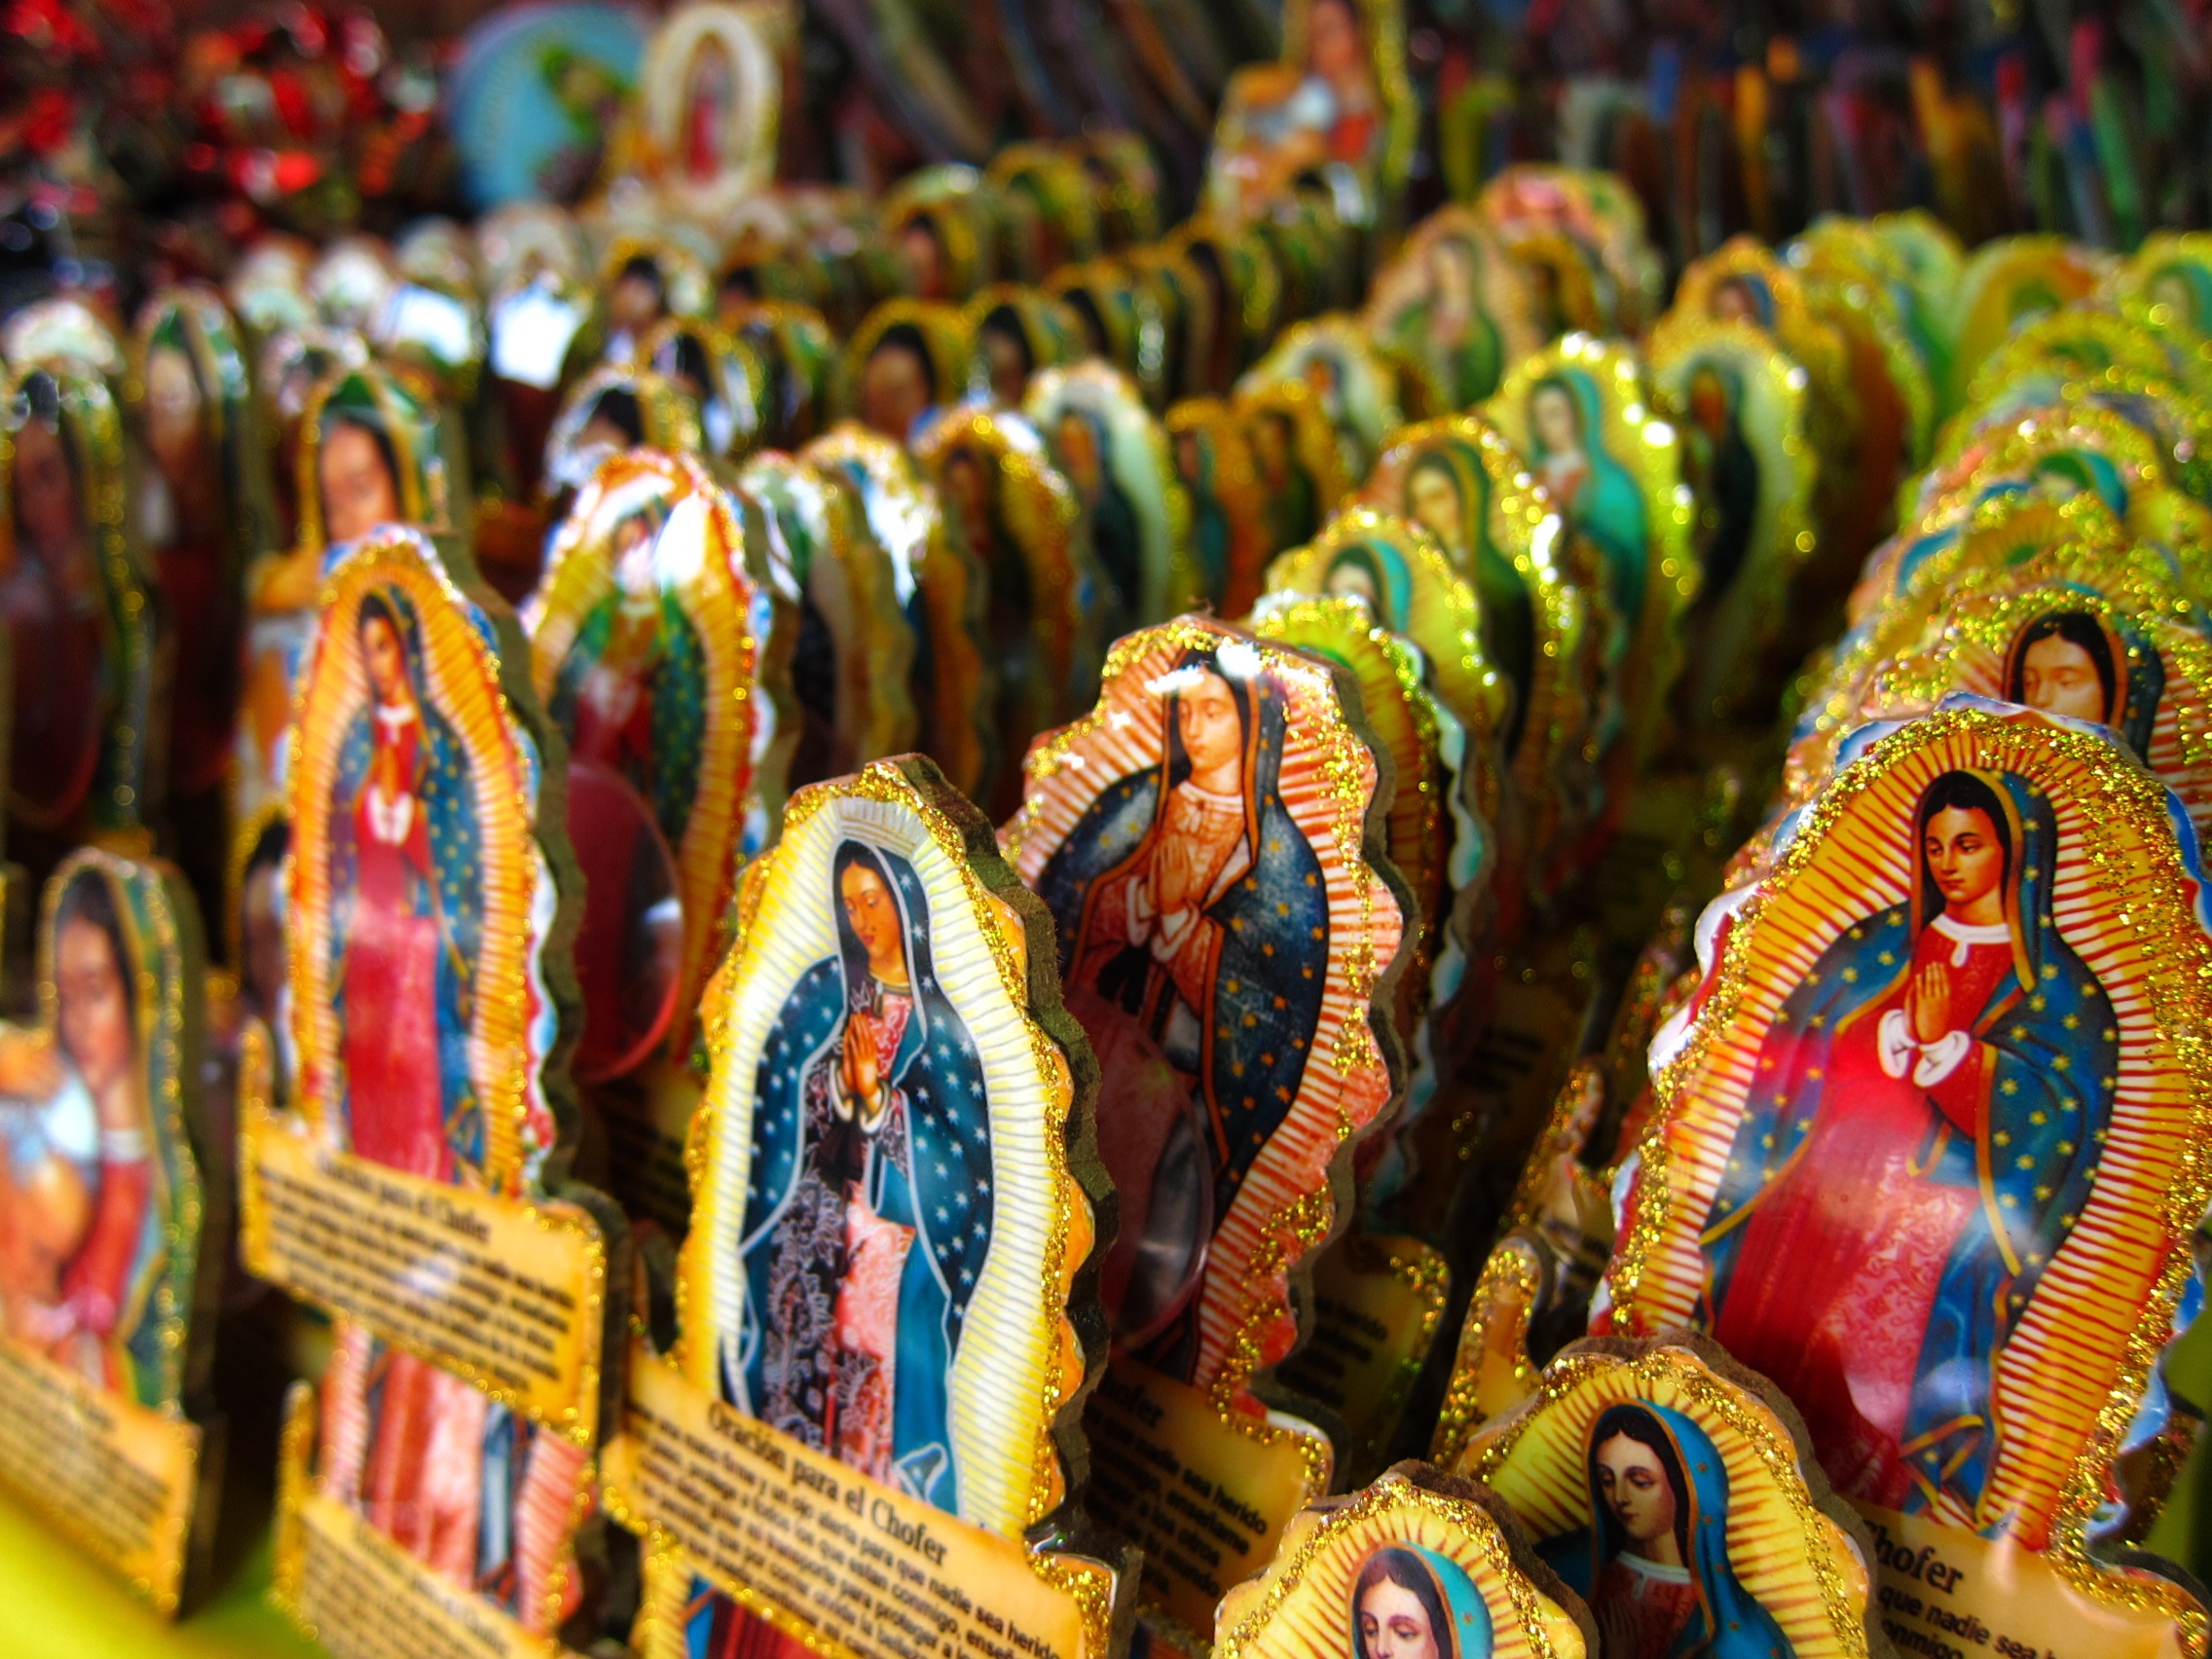
food, color, bazaar, market, toy, festival, temple, mexico, maria, tradition, souvenir, magnet, hindu temple